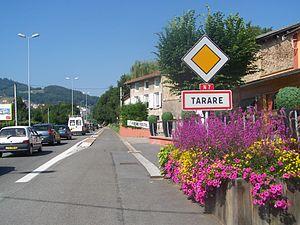
Panneau d'accueil de la commune de Tarare dans le Rhône au nord-ouest de Lyon.
Tarare est une commune française, située dans le département du Rhône en région Auvergne-Rhône-Alpes.